Uppsala University

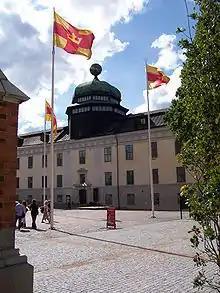
"Gustavianum", built 1622–1625 and now a museum.

The turbulent period of the reformation of King Gustavus Vasa resulted in a drop in the already relatively insignificant number of students in Uppsala, which was seen as a centre of Catholicism and potential disloyalty to the Crown. Swedish students generally travelled to one of the Protestant universities in Germany, especially Wittenberg. There is some evidence of academic studies in Uppsala during the 16th century; the Faculty of Theology is mentioned in a document from 1526, King Eric XIV appointed Laurentius Petri Gothus (later archbishop) rector of the university in 1566, and his successor and brother John III appointed several professors in the period 1569–1574. At the end of the century, the situation had changed, and Uppsala became a bastion of Lutheranism, which Duke Charles, the third of the sons of Gustavus Vasa to eventually become king (as Charles IX) used to consolidate his power and eventually oust his nephew Sigismund III Vasa from the throne. The Uppsala Synod in 1593 established Lutheran orthodoxy in Sweden, and Charles and the Council of state gave new privileges to the university on 1 August of the same year.